Oskar Fischer

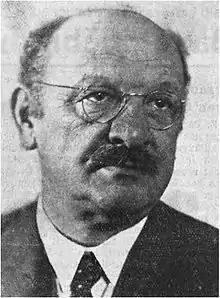
Portrait

Oskar Fischer (12 April 1876 – 28 February 1942) was a Czech academic, psychiatrist and neuropathologist whose studies on dementia and Alzheimer's disease were rediscovered in 2008.